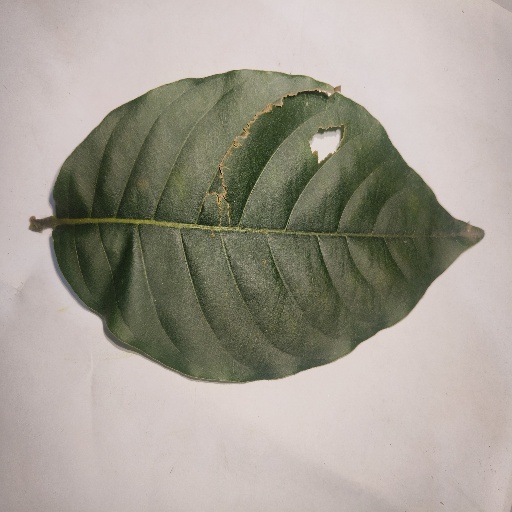
Species: HariTaki
Leaf condition: Bacterial Spot